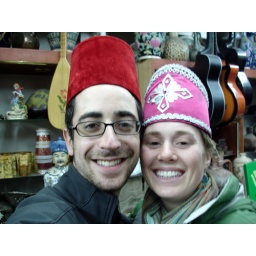
Nice hats in a crazy market